Ågesta Nuclear Plant

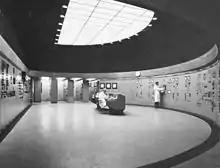
The control room of the Ågesta Nuclear Plant

The Ågesta Nuclear Plant (also Ågestaverket or just Ågesta) was the first Swedish commercial nuclear power plant built by ASEA. Also known as R3 nuclear reactor, it was the third nuclear reactor built in Sweden. Construction started in 1957 and ended in 1962, operations began in 1964 and continued until 1974.